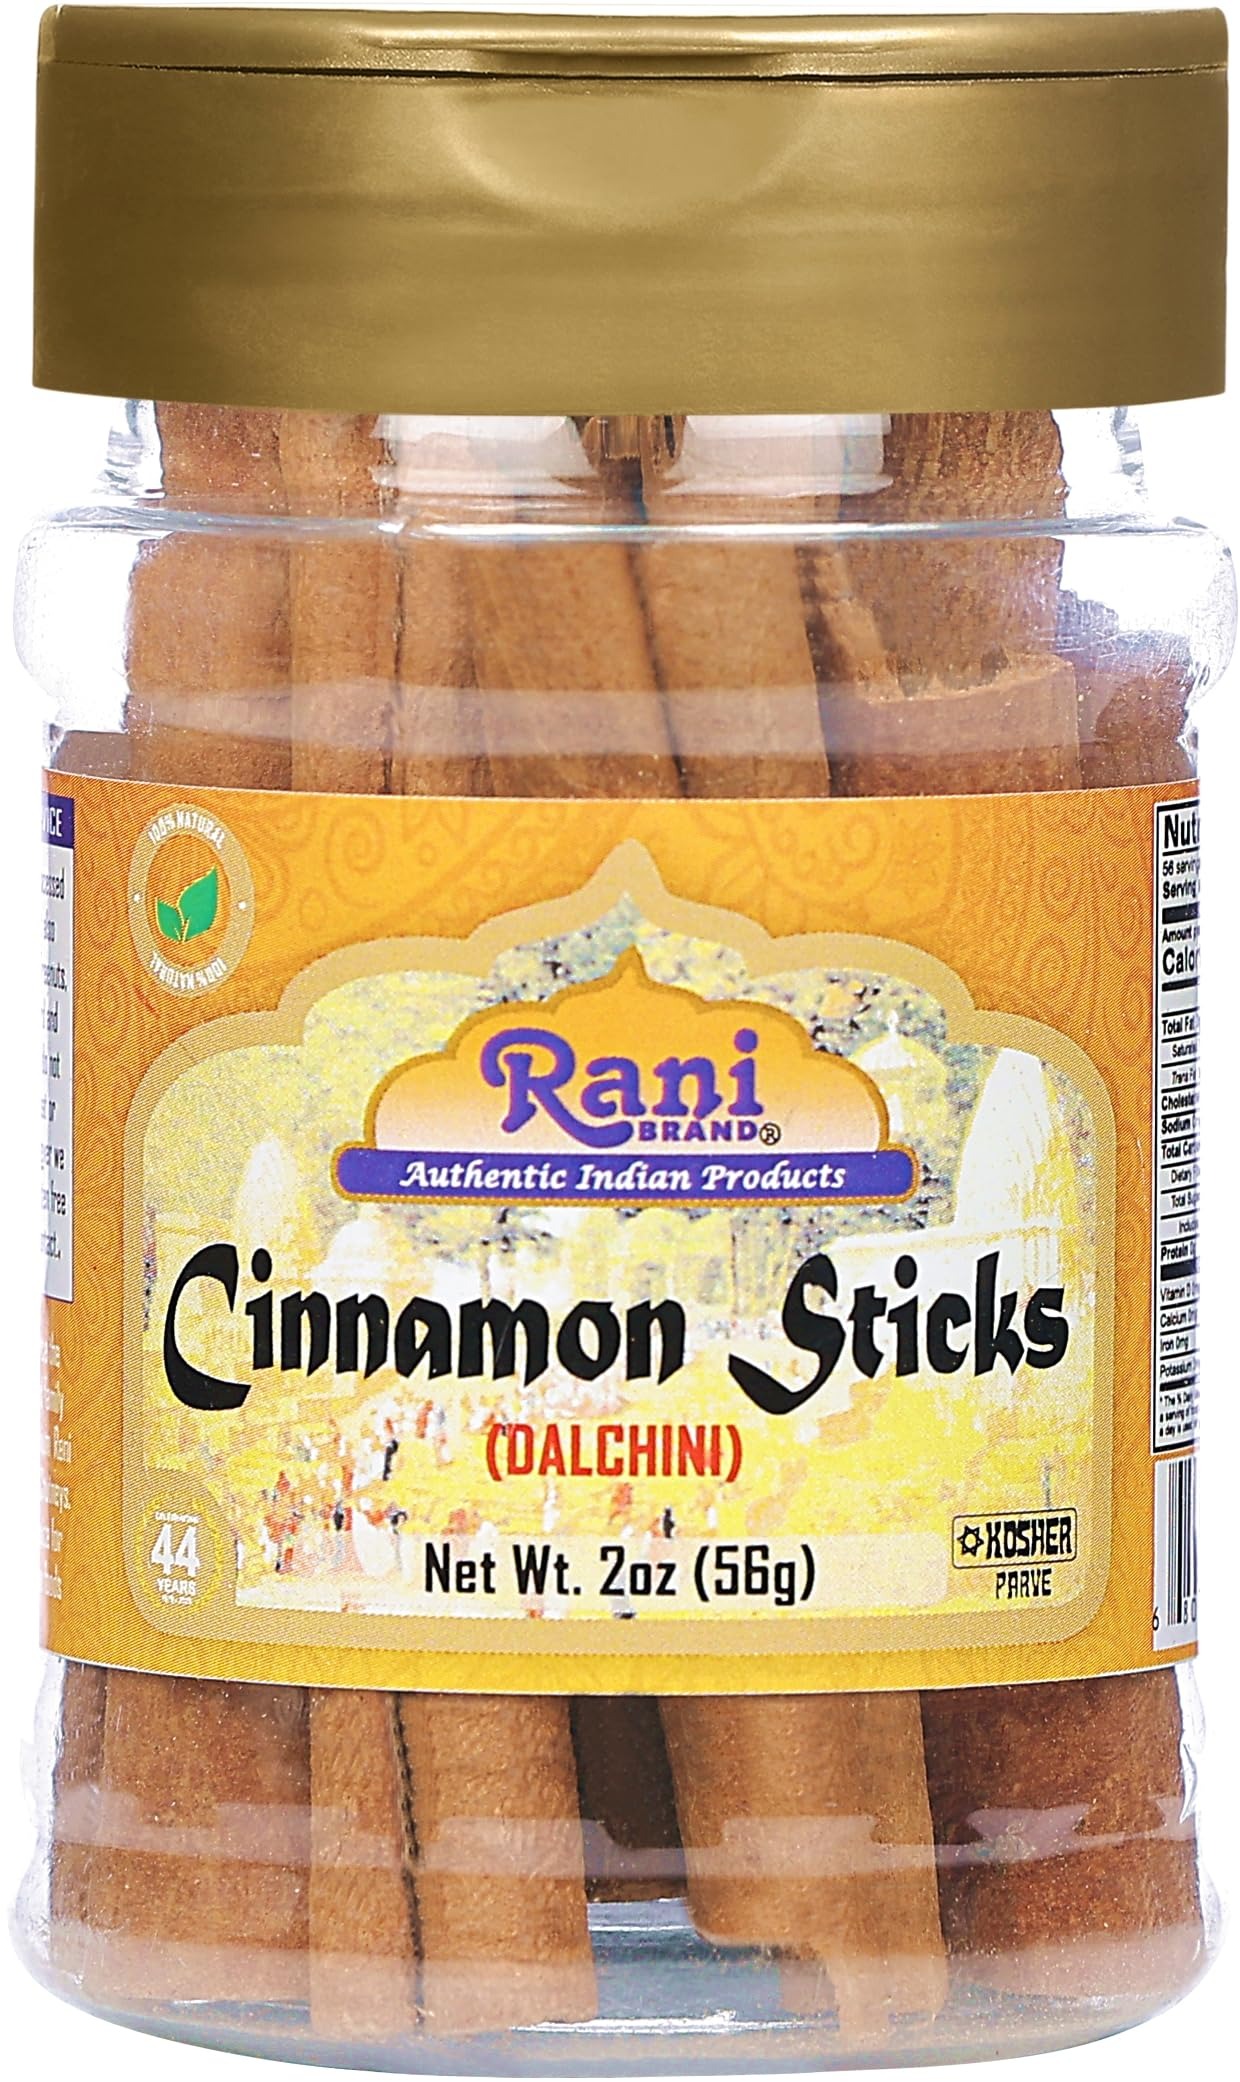
Item Name: Rani Cinnamon Sticks 2oz (56g) PET Jar - 10-13 Sticks - Strong Aroma, Perfect for Baking, Cooking & Beverages | 3+ Inches Length - Cassia Saigon Cinnamon from Vietnam | Kosher
Bullet Point 1: You'll LOVE our Cinnamon Sticks by Rani Brand--Here's Why:
Bullet Point 2: ❤️Now KOSHER! 100% Natural, Non-GMO, No Preservatives, Vegan, Gluten Friendly, PREMIUM Gourmet Food Grade Spice.
Bullet Point 3: ❤️Contains 10-13 Sticks 3" in Length Cassia Cinnamon (Depending on thickness) High 4.5-5% oil content for great aroma and flavor. Has a strong scent that works well as an all-natural potpourri. Cinnamon sticks can be used for all your crafting needs such as DIY star and reindeer ornaments, candles, and centerpieces.
Bullet Point 4: ❤️ Strong Aroma, Perfect for Baking, Cooking & Beverages.
Bullet Point 5: ❤️Net Wt. 2oz (56g), Product of Vietnam, Alternative Name: (Indian) Dalchini Sabat
Product Description: <b>Cinnamon Sticks</b>A Little History! <br> The evergreen cinnamon tree is native to Sri Lanka, though it is also grown in India, Brazil, Indonesia, and the West Indies. The inner bark of the tree is peeled off, dried and then hand rolled into quills. Suited for both sweet and savory dishes, cinnamon is particularly good with lamb in Moroccan dishes and great in Indian rice dishes. Cinnamon is also great complement to chocolate deserts and in both hot and cold drinks. <br>
Value: 2.0
Unit: Ounce

Price: 7.99